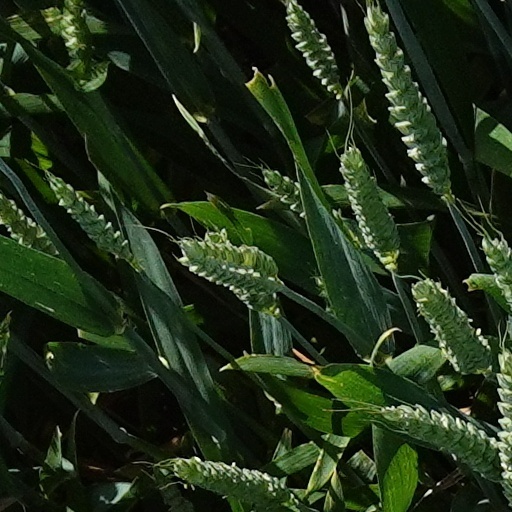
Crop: wheat